Colorado Rockies (NHL)

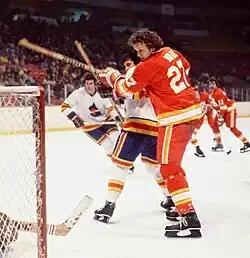
Colorado Rockies against Atlanta Flames in 1978

Despite a new name and a new city, the team's situation did not improve significantly. In their six seasons of existence, the Rockies made the Stanley Cup playoffs only once, in 1977–78. Even then, they finished with the sixth-worst record in the league, 21 games under .500. However, the Smythe Division was so weak that year that the Rockies finished second behind the Chicago Black Hawks, the only team in the division with a .500 record. This allowed them to edge out the Vancouver Canucks for the last playoff spot by only two points (in those days, the division runners-up were guaranteed a playoff spot). The Rockies went down rather meekly in the first round, losing to the Philadelphia Flyers in a two-game sweep. They never came close to the .500 mark during their six years in Denver, and the 1977–78 season was the only one in which they even came close to a playoff berth.